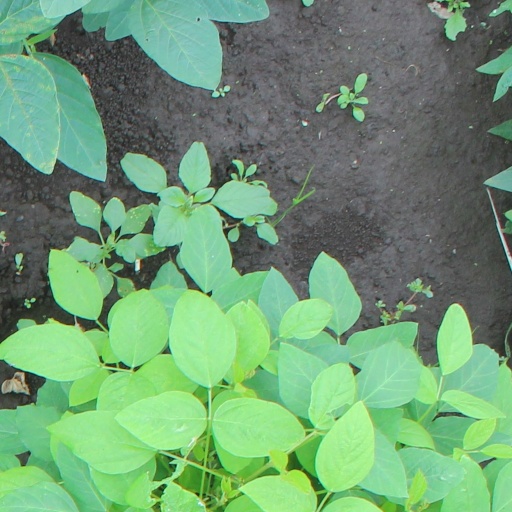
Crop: soybean